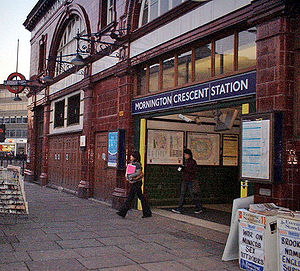
Mornington Crescent (spil)
Mornington Crescent
"Mornington Crescent er et spil, skabt af Geoffrey Perkins og kendt via BBC-radioprogrammet I'm Sorry I Haven't a Clue. Spillet er opkaldt efter undergrundsstationen Mornington Crescent og spillet består i at spillerne melder stationer i London Underground, og vinderen er den første, der siger ""Mornington Crescent"". Reglerne er tilsyneladende meget komplicerede.